Kevin McHale (actor)

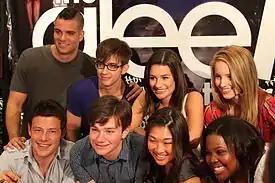
McHale (top row, second from left) with his "Glee" co-stars in August 2009

In 2007, McHale made a guest appearance on NBC's comedy series "The Office" in the season four episode "Launch Party", portraying a pizza delivery boy who is taken hostage by Michael Scott (Steve Carell). He guest starred in three episodes of Nickelodeon's teen drama series "Zoey 101" as Dooley Fibadoo. In 2008, McHale guest starred in two episodes of HBO's dark fantasy drama series "True Blood", appearing as Neil Jones, a coroner's assistant.